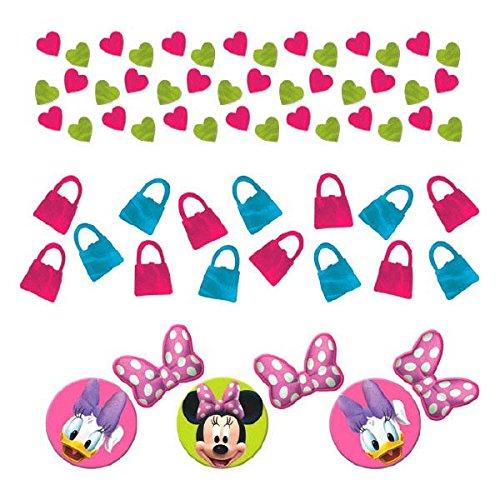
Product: Confetti | Disney Minnie Mouse Collection | Party Accessory
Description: Match with our other Disney "Minnie Mouse" party collection items.
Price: $10.89
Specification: ProductDimensions:6x4x0.8inches|ItemWeight:0.8ounces|ShippingWeight:0.8ounces(Viewshippingratesandpolicies)|DomesticShipping:ItemcanbeshippedwithinU.S.|InternationalShipping:ThisitemcanbeshippedtoselectcountriesoutsideoftheU.S.LearnMore|ASIN:B00S8LUIGE|Itemmodelnumber:366597|Manufacturerrecommendedage:4yearsandup